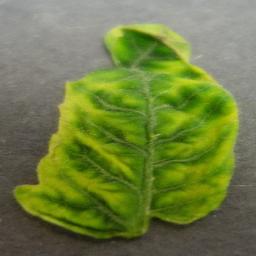
Label: Tomato___Tomato_Yellow_Leaf_Curl_Virus